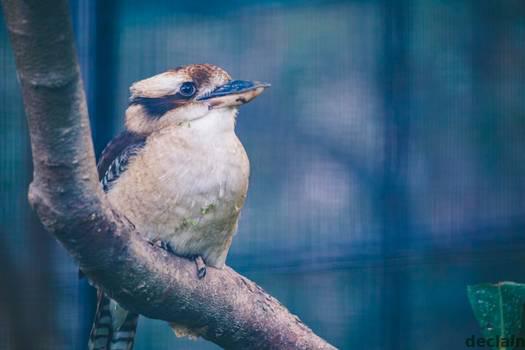
Label: Watermark